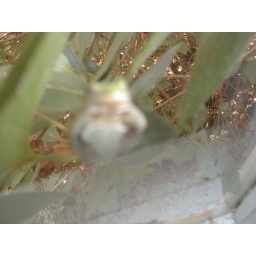
tree frog hopping on the office window in SF Alabama.